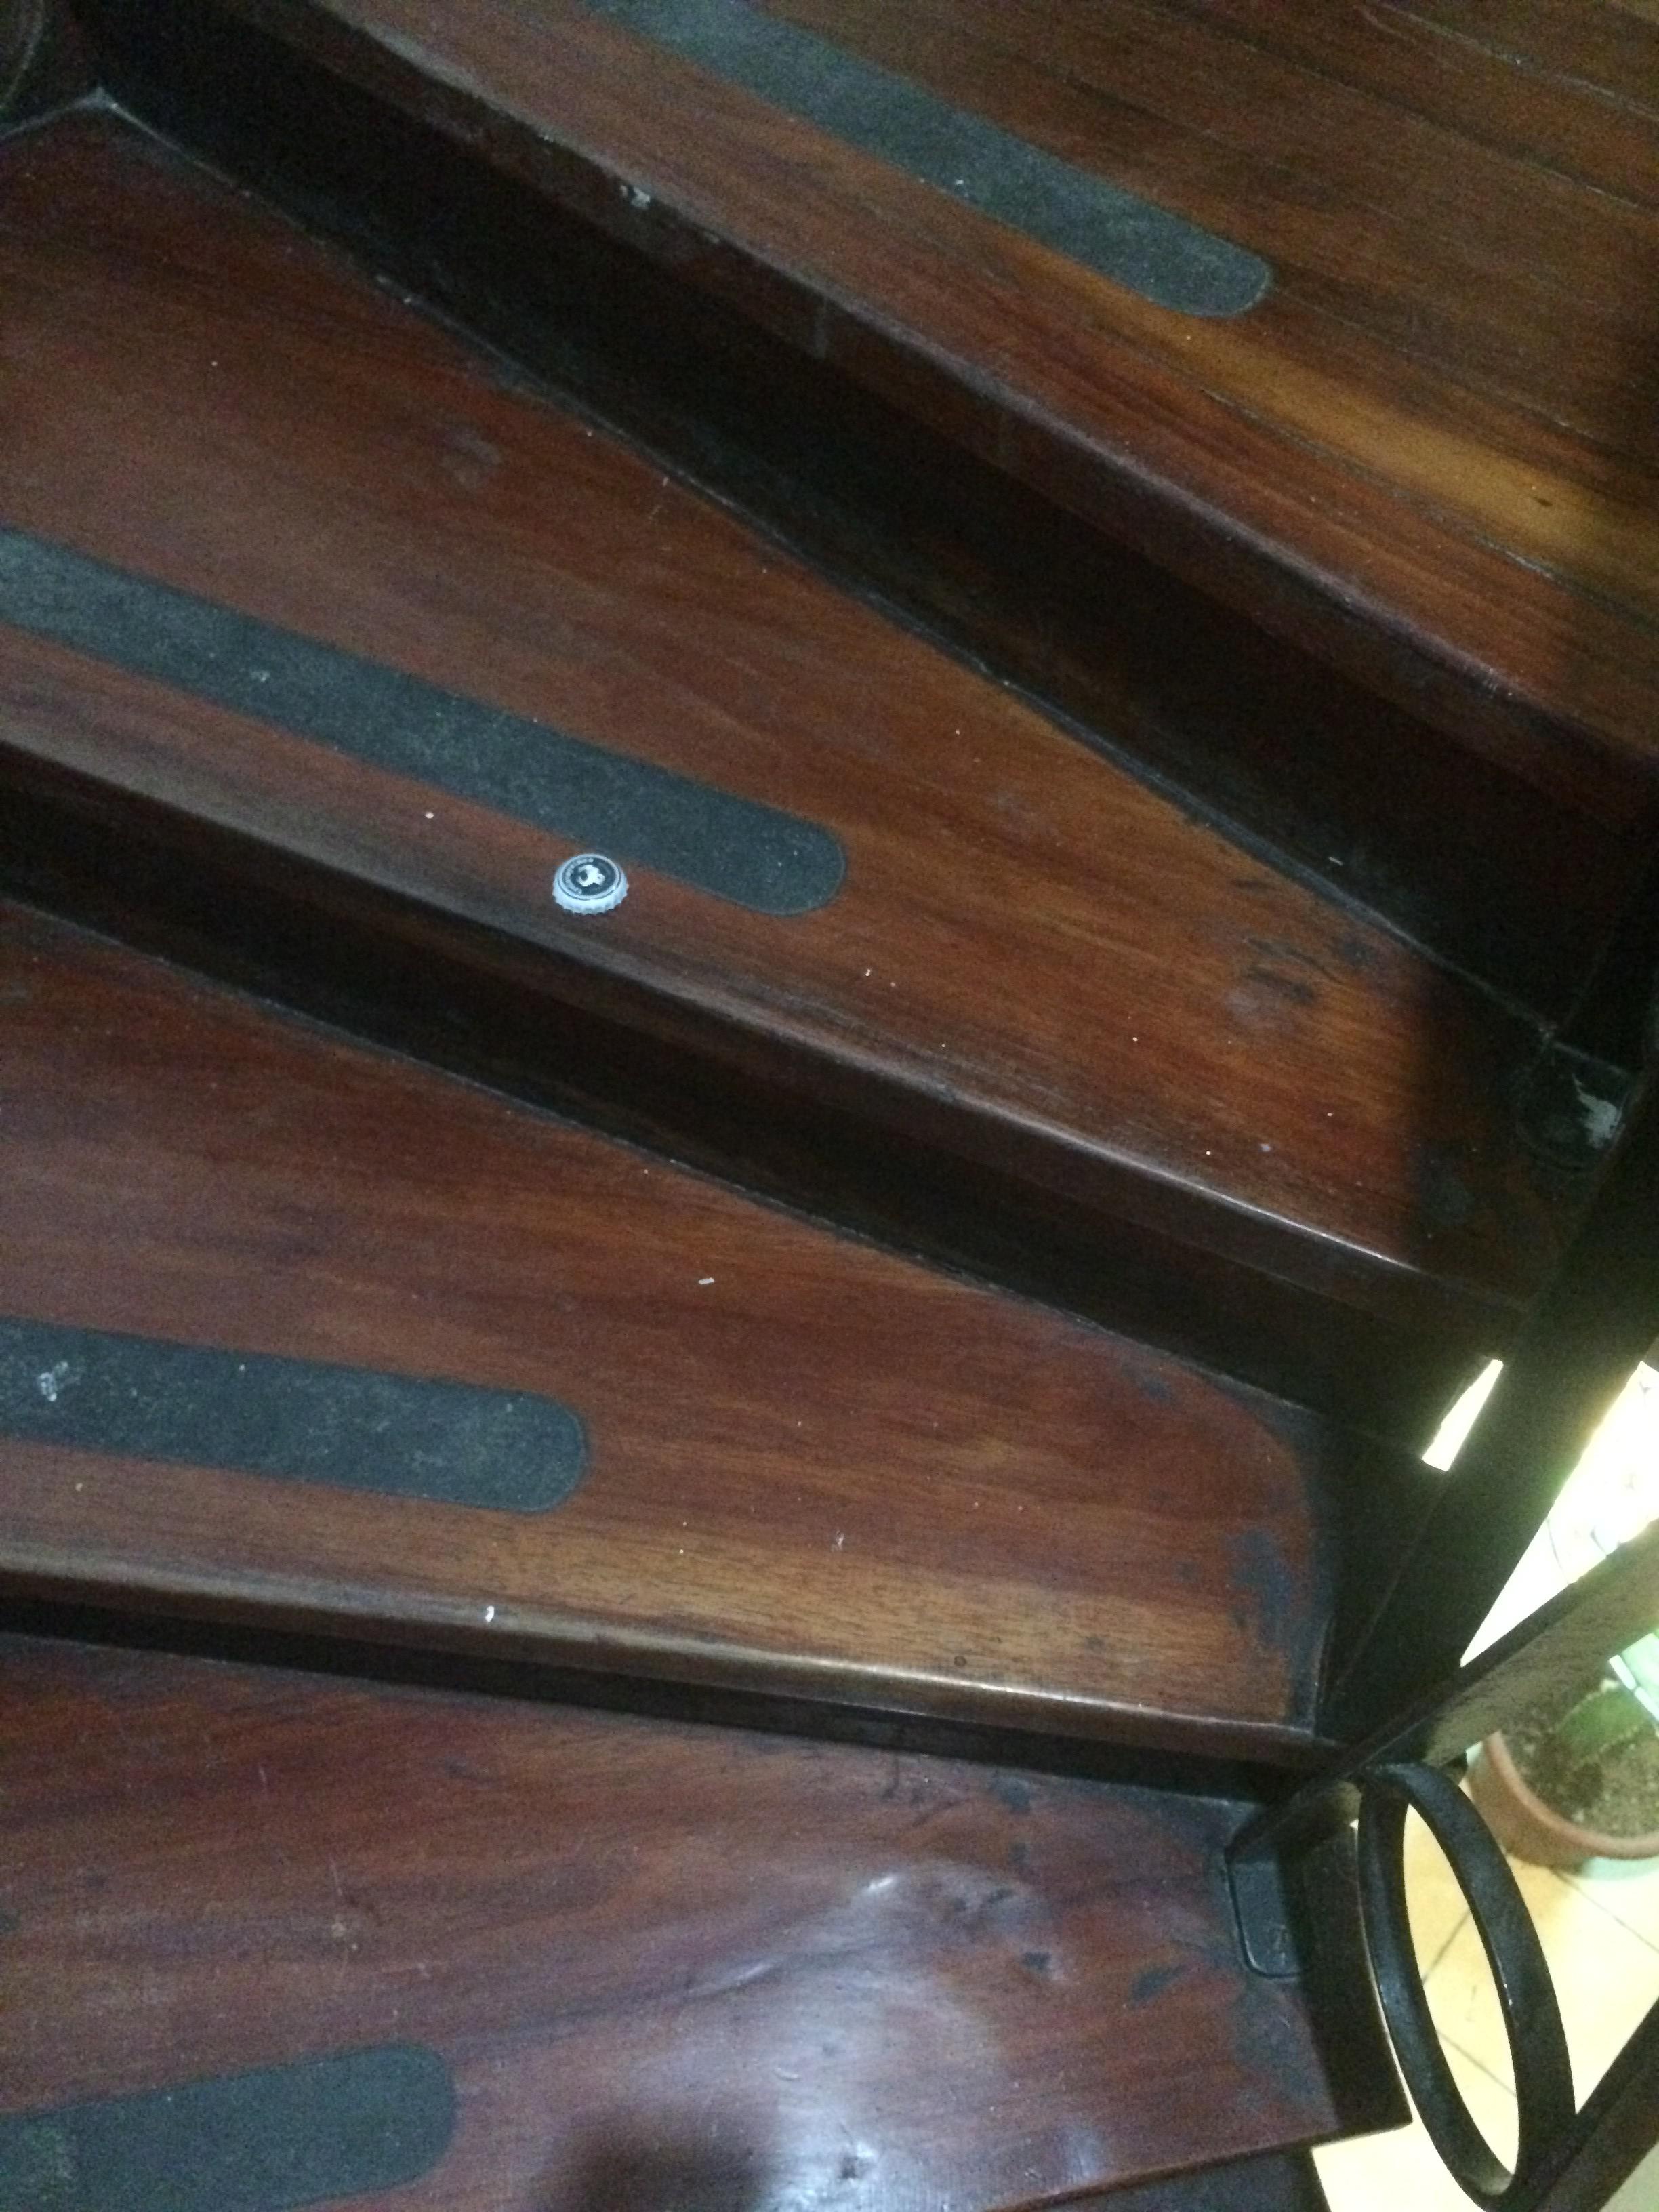
Object: Metal bottle cap (Bottle cap)